Olaf the Black

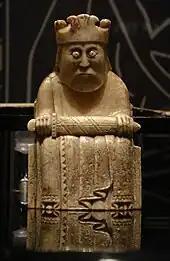
A king gaming piece of the Lewis chessmen.

The chronicle specifies that Guðrøðr Dond was overcome on "a certain island called the isle of St Columba". This location may be identical to Skeabost Island in the mouth of the river Snizort. Another possibility is that the isle in question is the now-landlocked island of Eilean Chaluim Chille in the Kilmuir district. This island once sat in Loch Chaluim Chille before the loch was drained of water and turned into a meadow. There is archaeological evidence to suggest that a fortified site sat on another island in the loch, and that this islet was connected to the monastic island by a causeway. If correct, the fortification could account for Guðrøðr Dond's presence near an ecclesiastical site. According to the chronicle, Óláfr's forces consisted of five boats, and encircled the island after having launched from the opposite shore two from it. This distance, about , suggests that the island is more likely Eilean Chaluim Chille than Skeabost Island, as the former appears to have sat between and from the surrounding shores of Loch Chaluim Chille. In any case, following the clash, the chronicle reports that Guðrøðr Dond's captured followers were put to death, and Guðrøðr Dond was blinded and castrated. It is possible that Óláfr was aided by Fearchar in the strike against Guðrøðr Dond. Certainly, the chronicle's account seems to suggest that Óláfr accumulated his forces whilst sheltering in Ross. Although the chronicle maintains that Óláfr was unable to prevent this torture, and specifically identifies Páll as the instigator of the act, the Icelandic annals record that Óláfr was indeed responsible for his nephew's plight, and make no mention of Páll.